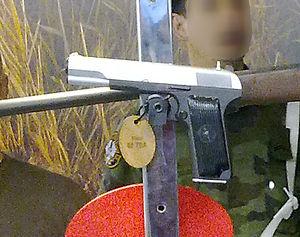
Produit à Kragujevac par la manufacture Zastava, le Zastava M57TT est une copie du Tokarev TT 33 en 7,62mm Tokarev auquel on a adjoint un chargeur de 9 coups au lieu de 8.